Mansehra

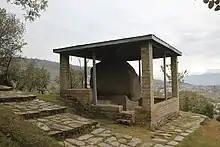
Ashokan inscriptions: Major Rock Edicts 1 to 14.

The region around the present-day city of Mansehra was inhabited by the early Indo-Aryans since the 3rd millennium BC, and was later a part of the ancient kingdom of Gandhara and the Mauryan Empire. Ashoka governed this area as a prince on the imperial throne in 272 BCE. He made it one of the major seats of his government. The Edicts of Ashoka, inscribed on three large boulders near Mansehra record fourteen of Ashoka's edicts, presenting aspects of the emperor's "dharma" or righteous law. These represent some of the earliest evidence of deciphered writing in the subcontinent, dating to the middle of the third century BCE, and are written from right to left in the Kharosthi script. Mauryans were followed by a variety of kingdoms, including Kushans, whose most notable ruler, Kanishka the Great, ruled from the nearby city of Puruṣapura. During this period Buddhist art and architecture flourished in the area.